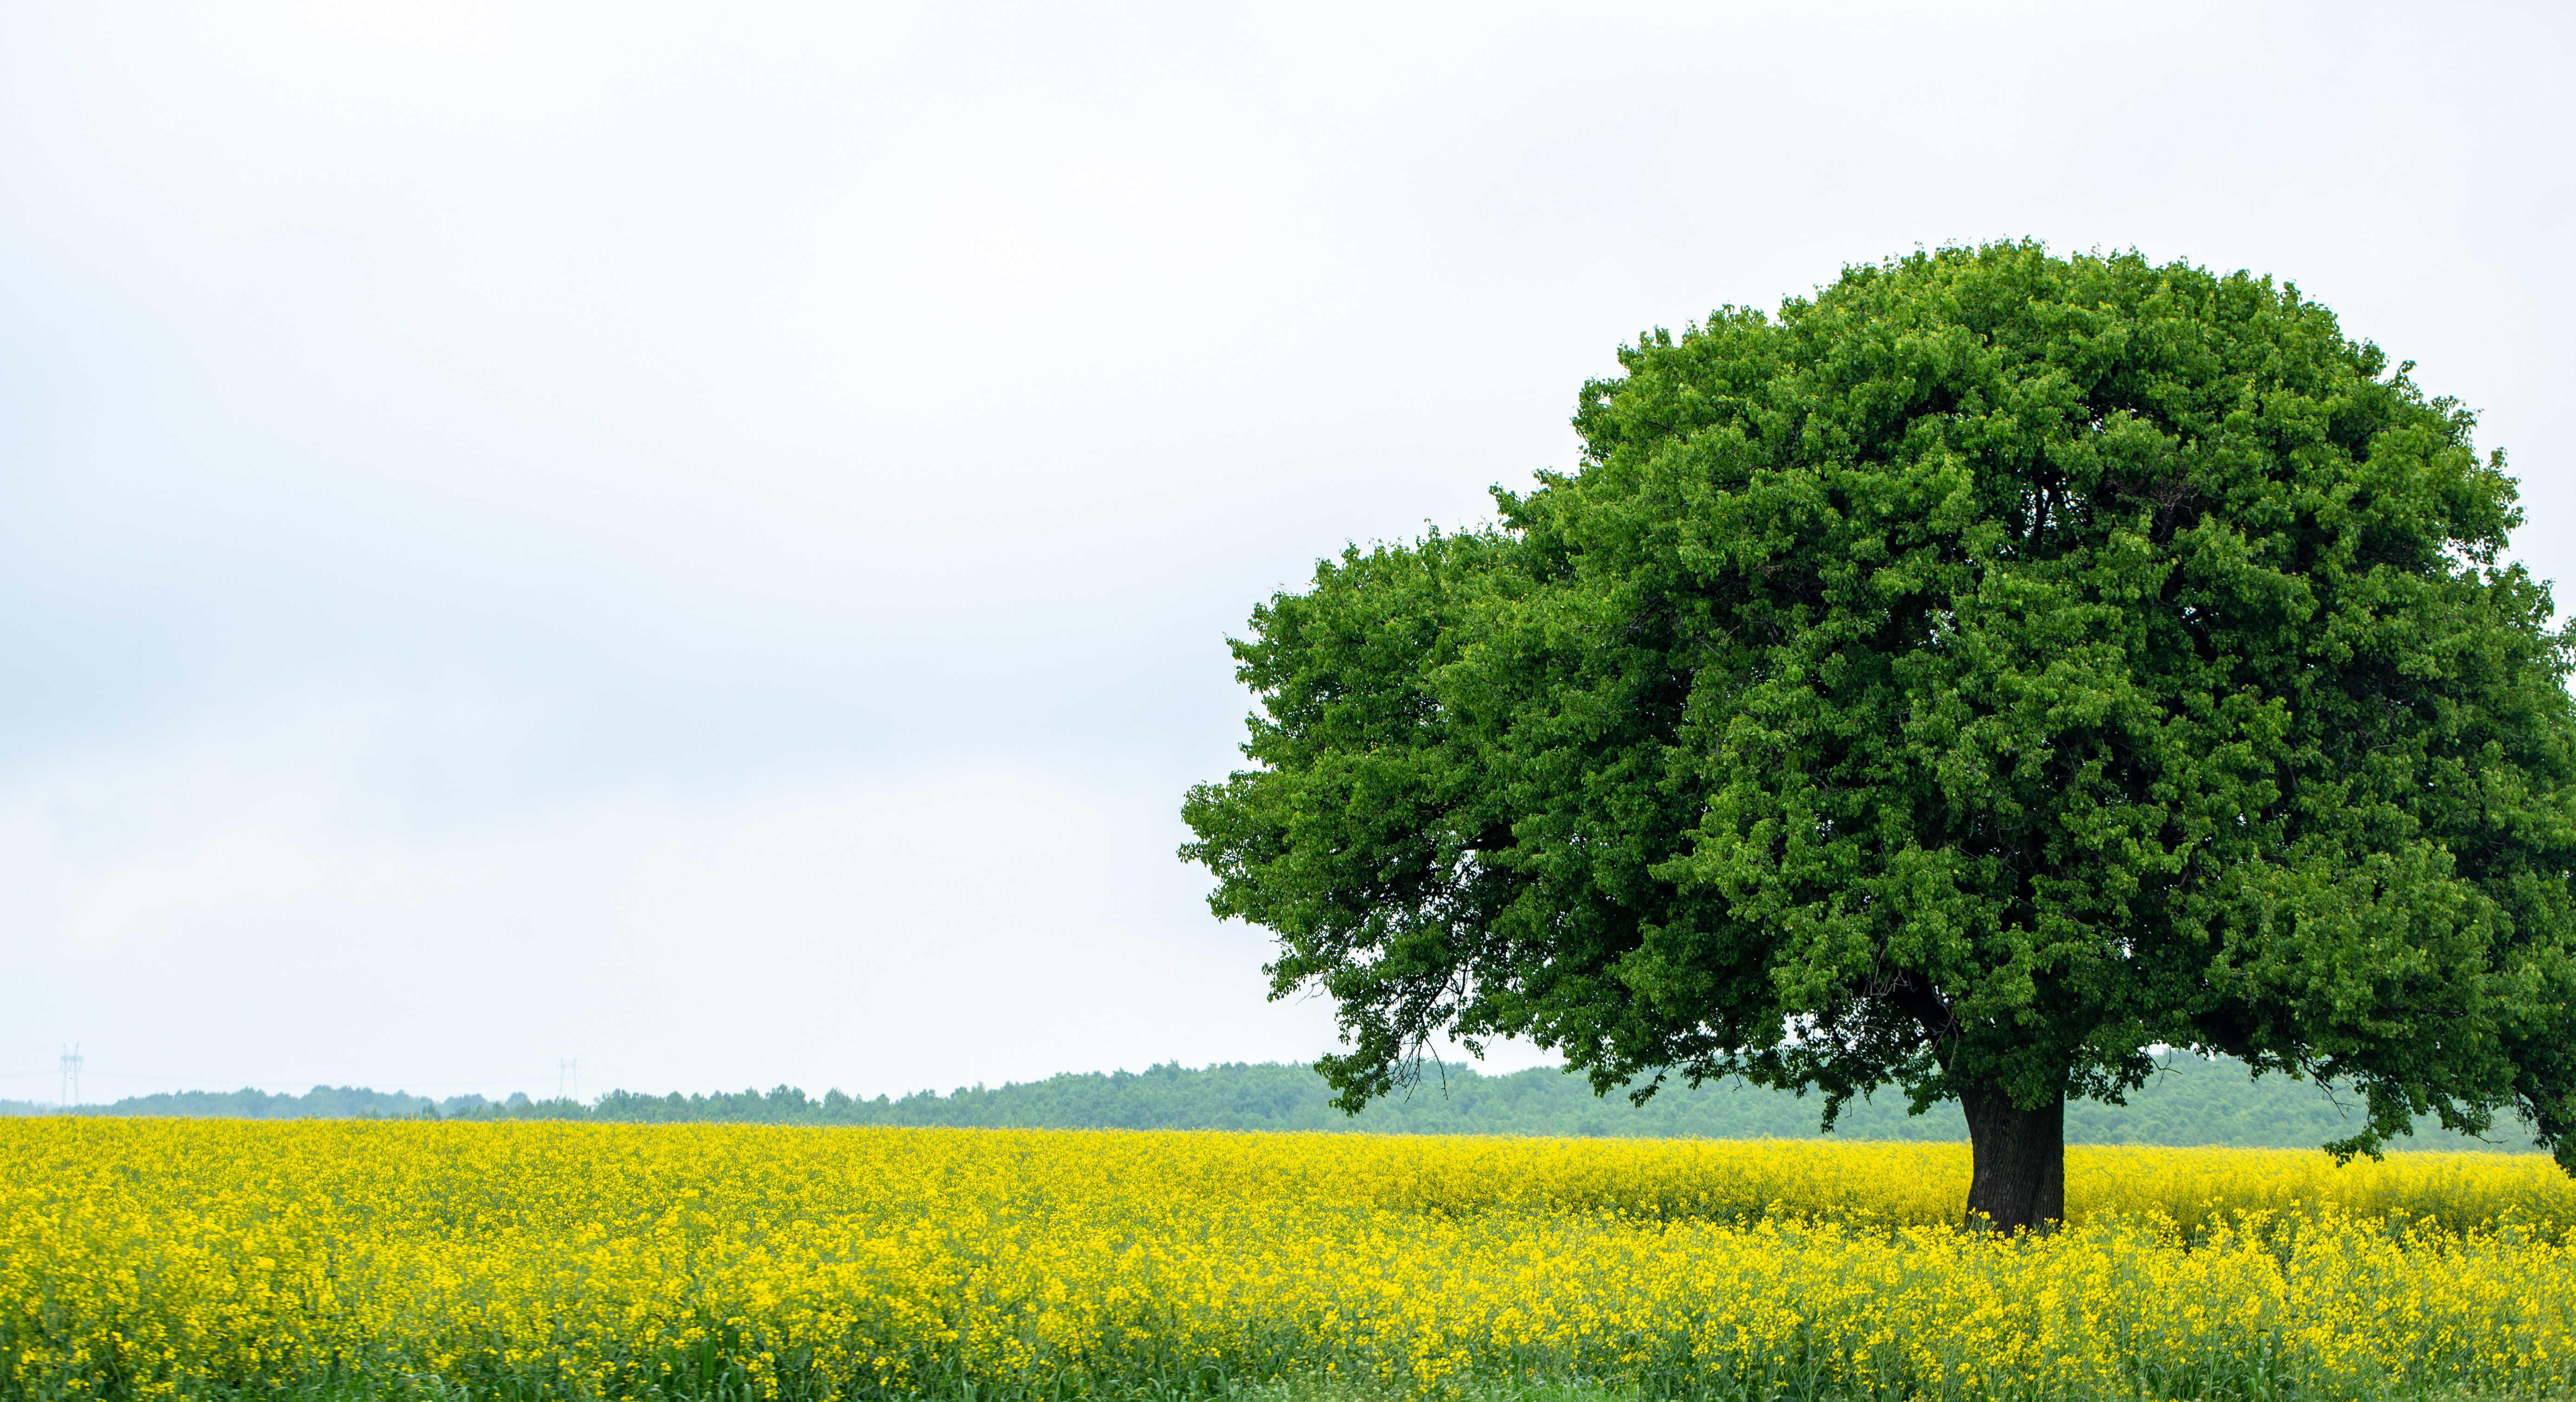
pom, natural landscape, People in nature, rapeseed, field, canola, nature, meadow, tree, green, grassland, yellow, plant, sky, natural environment, spring, mustard plant, brassica rapa, pasture, grass, prairie, woody plant, crop, grass family, mustard and cabbage family, landscape, plain, summer, flower, rural area, flowering plant, brassica, wildflower, agriculture, plantation, farm, vegetable, mustard